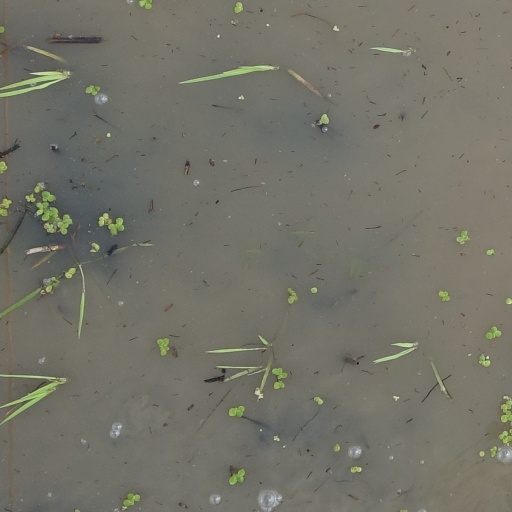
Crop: rice